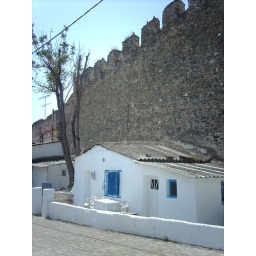
Little white house under the city walls